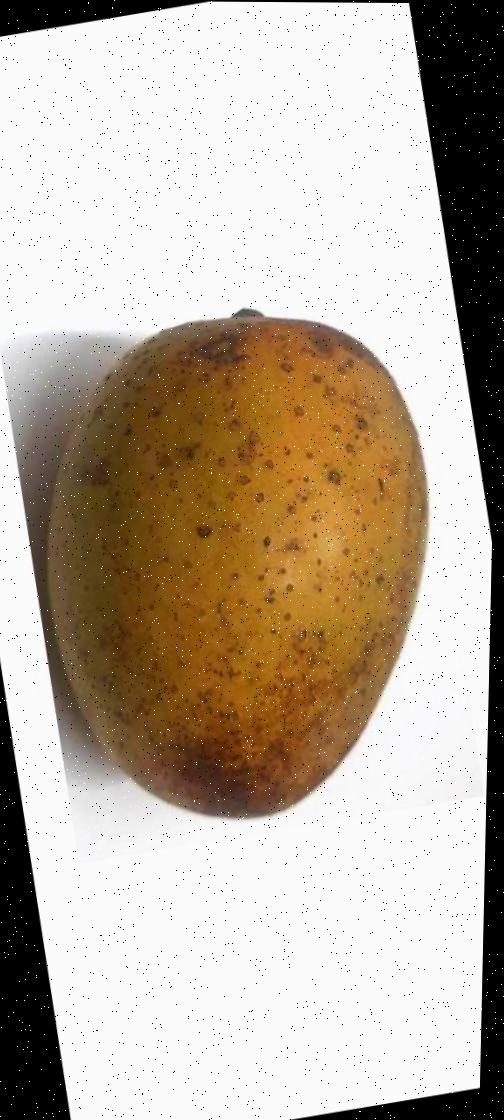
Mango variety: Gourmoti